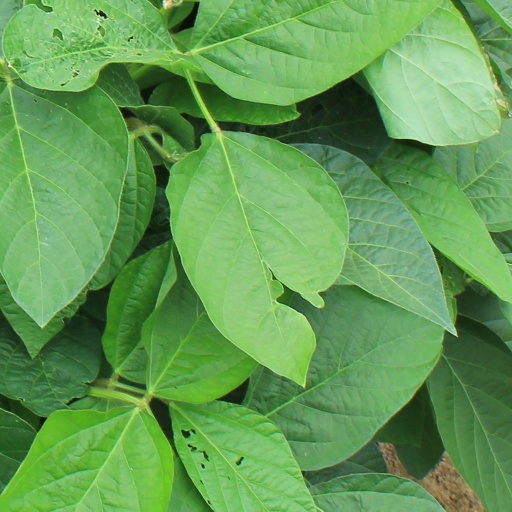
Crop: soybean